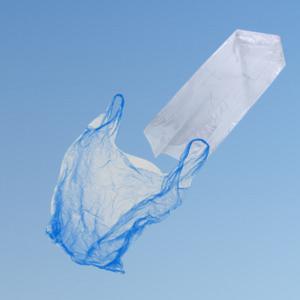
Label: plasticbags